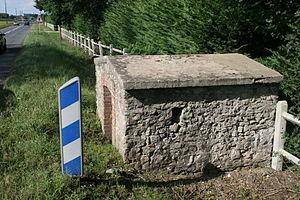
Un cantonnier était un ouvrier préposé à l’entretien des routes ou des voies ferrées et de leurs abords.